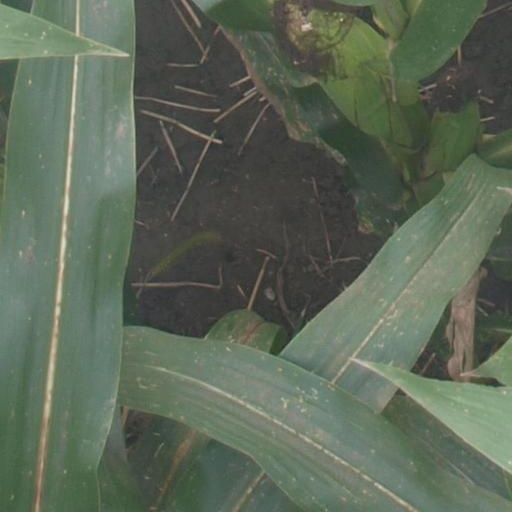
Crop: maize; corn